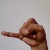
The image shows a hand gesture representing the letter 'J' in Indian Sign Language.